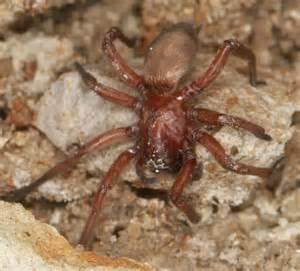
spider